St Peter-in-the-Forest

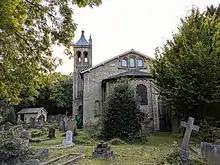
The eastern end of St Peter-in-the-Forest.

The building was founded in 1840 as a chapel of ease to St Mary's Church, Walthamstow, at the instigation of the vicar, William Wilson, who also established two other daughter churches for the rapidly growing town. The new church was designed by the architect John Shaw Jr. and built of London stock brick in the Italianate style. It became a parish of its own in 1844. The church served the nearby Forest School until a school chapel was built in 1857. The advowson, the right to appoint a vicar, was originally held by the vicar of St Mary's, but in 1859 was given to Edward Warner, who had donated £1,000 for a vicarage house and whose son would develop the Warner Estate; it remains with the Warner family to the present. St Peter's was assigned a cemetery in 1845, and extended in westwards in 1887, so that the tower now stands at the centre of the south aisle rather than in the southwest corner.